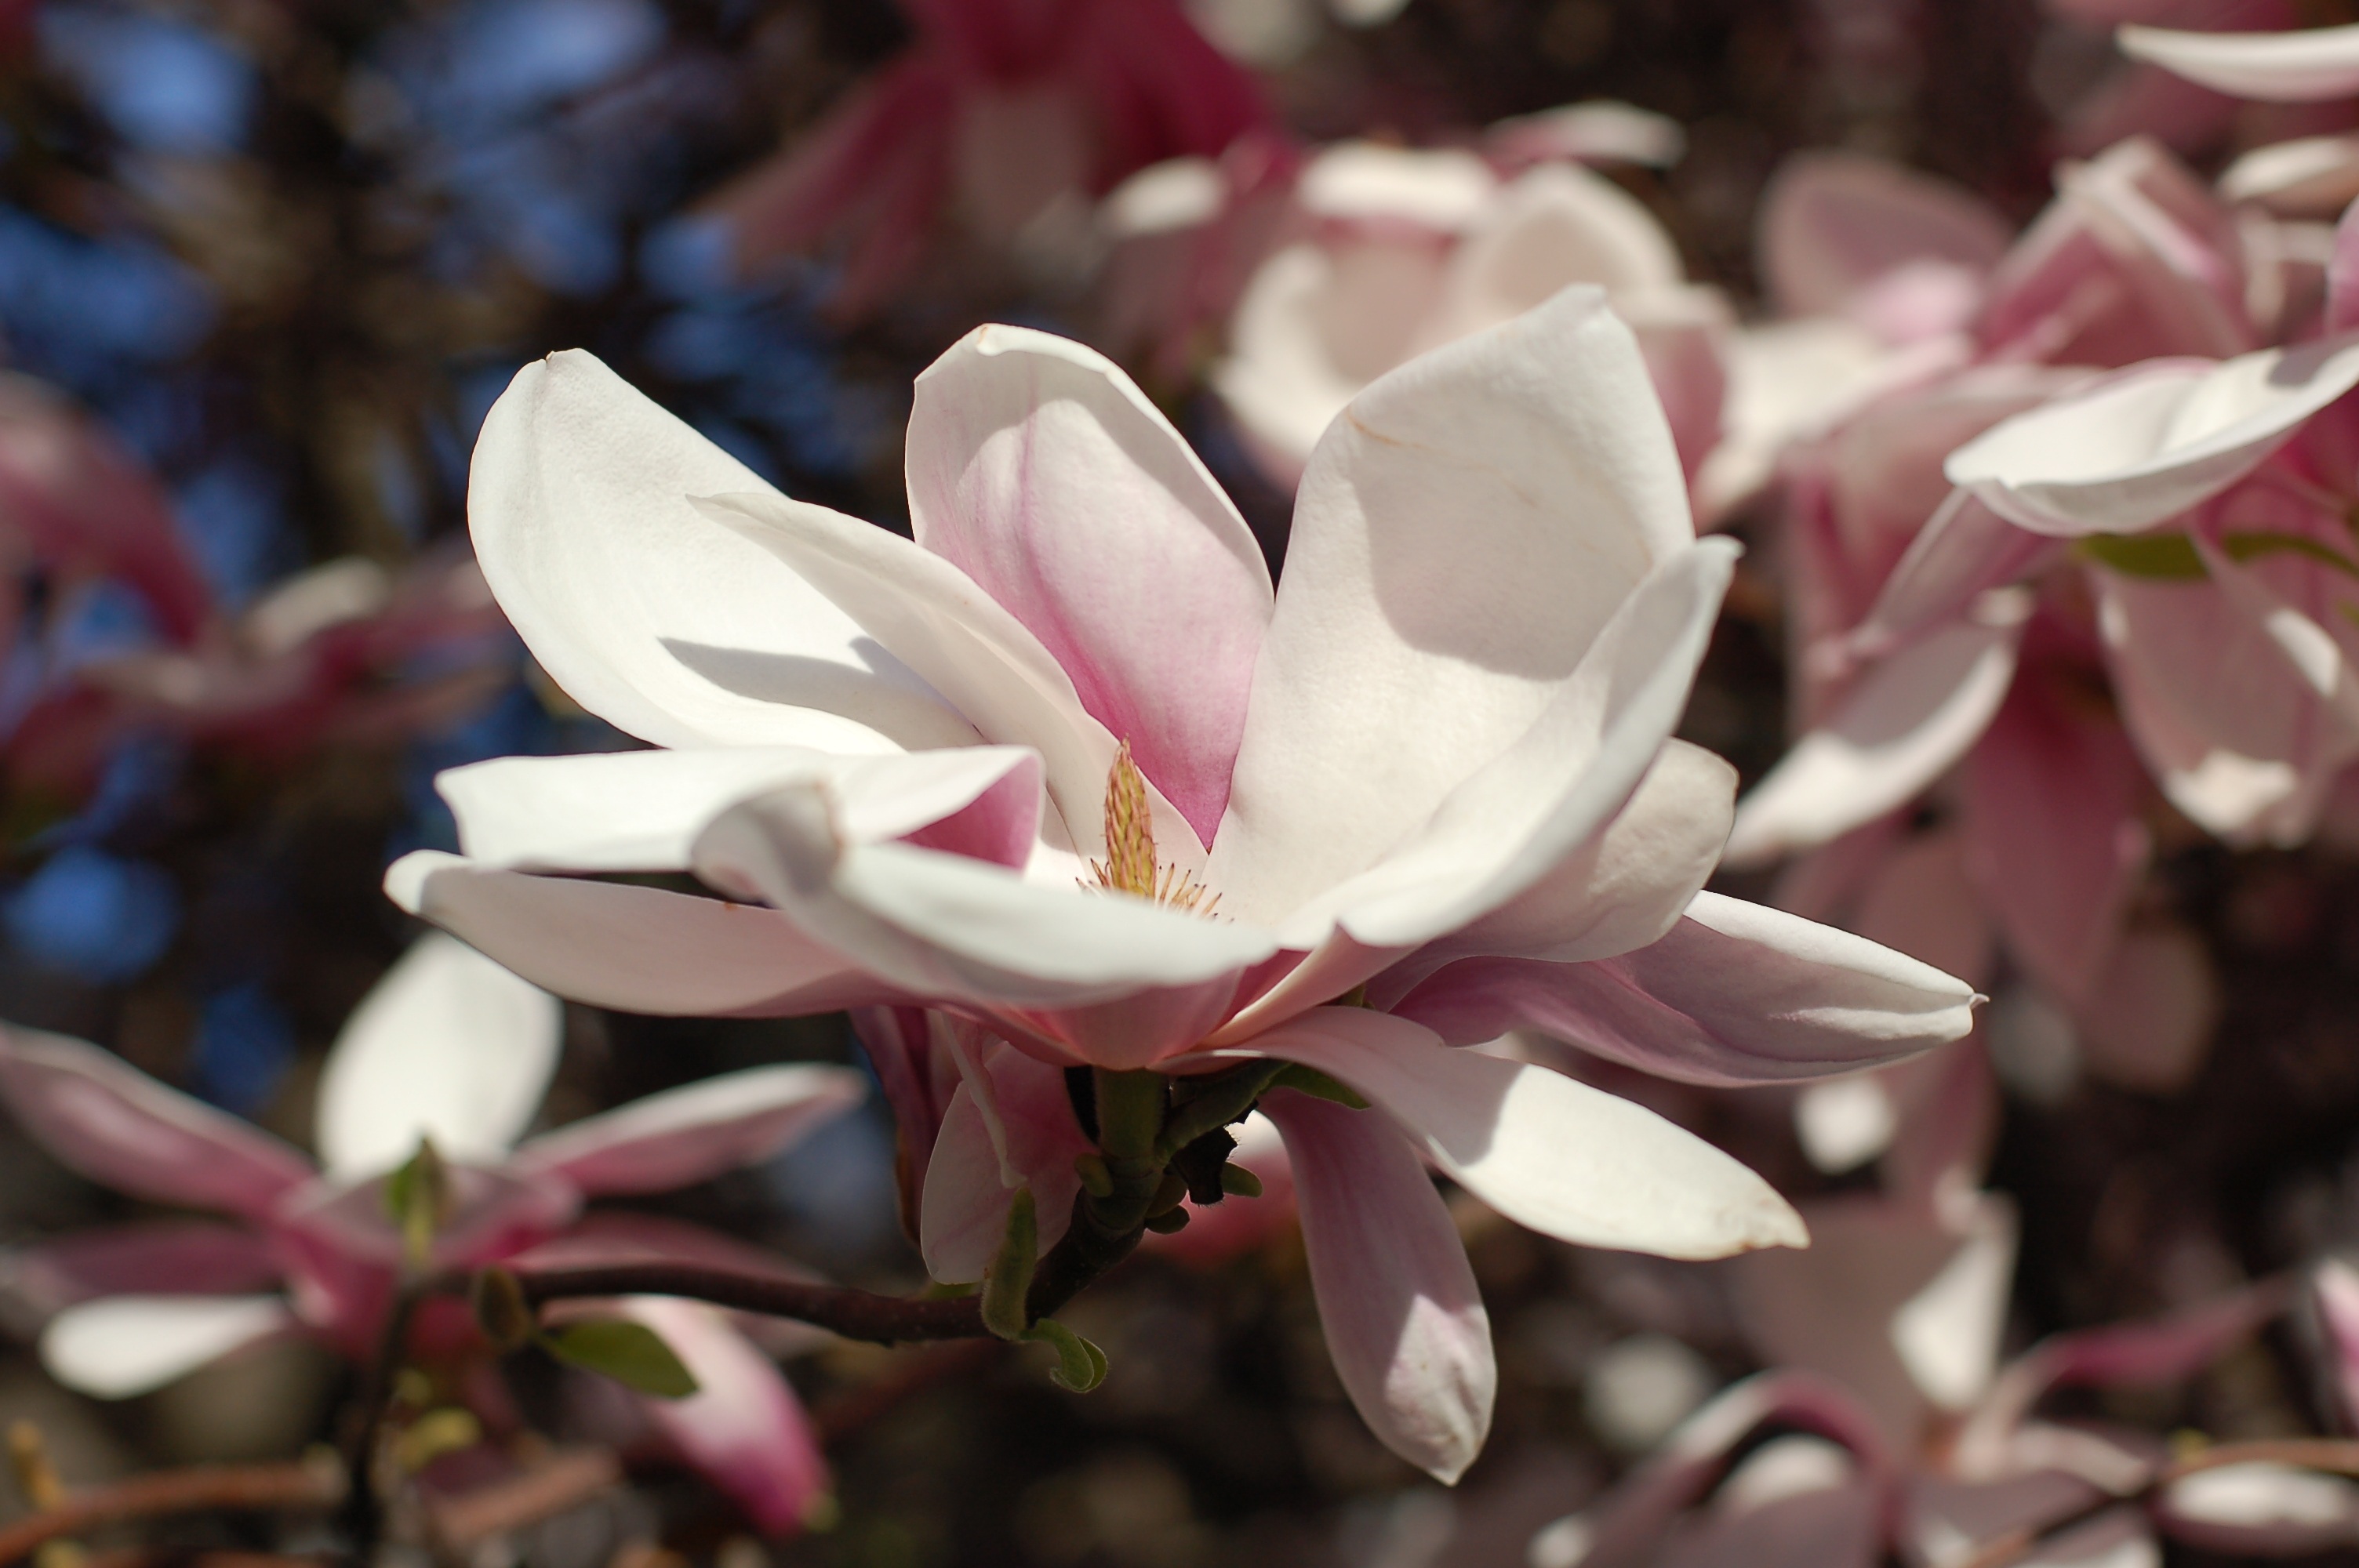
nature, blossom, plant, flower, petal, bloom, spring, botany, pink, flora, shrub, magnolia, macro photography, flowering plant, land plant, magnolia family